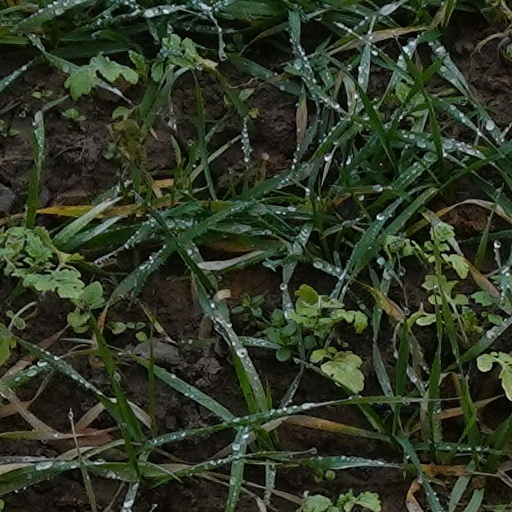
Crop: wheat